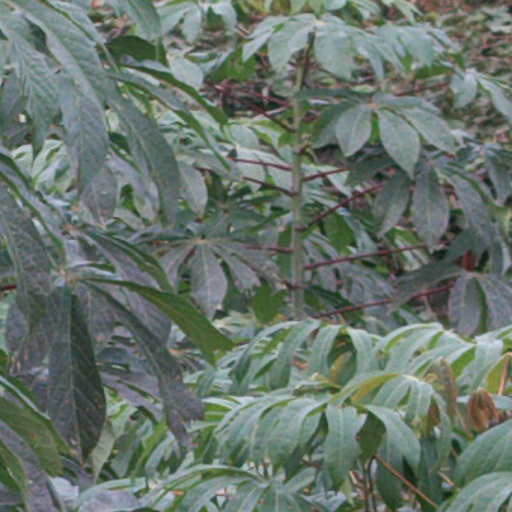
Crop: cassava